The Purple Highway

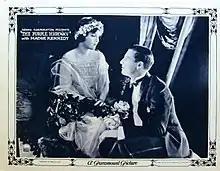
Lobby card

The Purple Highway is a lost 1923 American comedy-drama film directed by Henry Kolker and starring Madge Kennedy. It was released by Paramount Pictures. The film is based on a 1921 Broadway play, "Dear Me", by Hale Hamilton and Luther Reed. Hamilton's wife Grace La Rue starred in the play version.